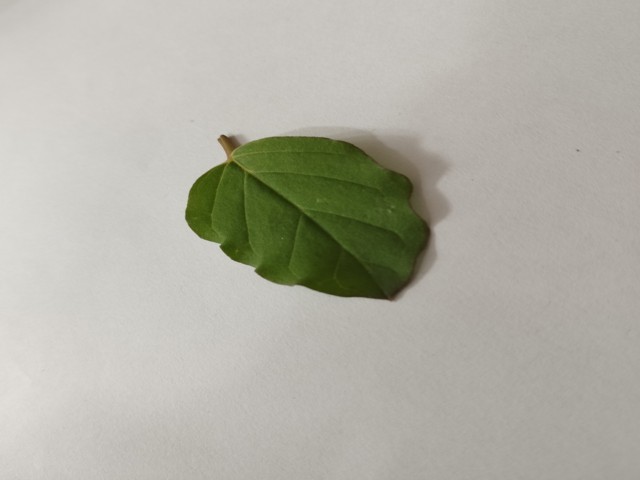
Plant: punarnava